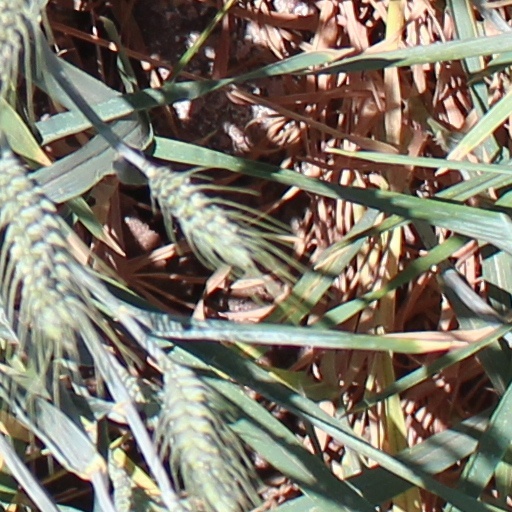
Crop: wheat